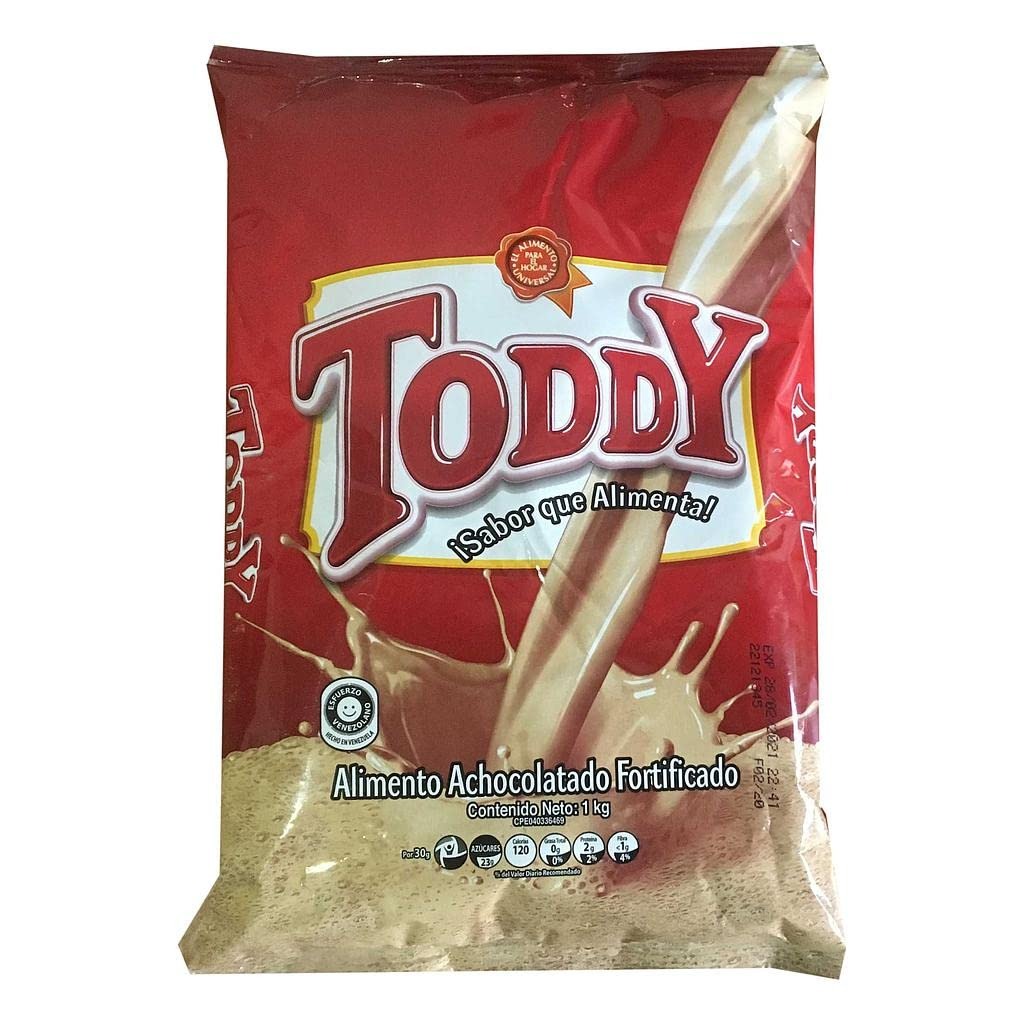
Item Name: Toddy Drink– Chocolate Powder Drink Mix (1Kg Bag) Filled of Vitamins and Minerals that Fortifies with the best chocolate Flavor, 100% Venezuelan Cacao, the best of the world (3 Pack / 3Kg TOTAL)
Bullet Point 1: THE BEST CHOCOLATE DRINK MIX OF THE WORLD, PERFECT TO COMMIMENT WITH ALL THE FAMILY AND FRIENDS contains 3 Bag of 1Kg Each of Toddy Chocolate Powder Drink, 3 Kg in total.
Bullet Point 2: TODDY THE BEST CHOCOLATE BEVERAGE EVER It´s a very fine powder that result from the mixture of various types of cocoa with different types of malts, sugar, a touch of skim milk powder and vanilla. All this accompanied by a significant amount of vitamins and minerals that represent fortification.
Bullet Point 3: TODDY, FLAVOR THAT FORTIFIES AND EASY OF PREPARE - Is the key to sweeten your days, whether in the morning or in the afternoon, hot or cold, alone or to accompany a dessert. Add two or three tablespoons of Toddy to a glass of cold milk with ice in the glass or hot for rainy days. Too you can add additional ingredients like whipped cream, cinnamon, coffee, condensed milk, rum, whatever you want.
Bullet Point 4: THE FLAVOR THAT WILL TRANSPORT YOU TO VENEZUELA AND YOUR CHILDHOOD An iconic chocolate drink of Venezuela, Toddy has accompanied whole generations with its savory taste. Easy to prepare and a life-saver for many parents
Bullet Point 5: TODDY, POWDERED TEMPTATION Have a little taste of Toddy the original and traditional Venezuelan chocolate Beverage, based on chocolate and malt, the favorite of all the family, perfect at breakfast to start your day with energy and pure joy
Product Description: <b> Toddy </b> It is an important drink for Venezuelans because it represents something special in each one and in addition to being an important reference for your palate: moments between loved ones, walks where the way it was served had a value. Kids grew up drinking Toddy when coming back from school, while watching TV or before going to bed. No surprise: they don't stop drinking it when they grow up! <br/> <br/> <b> The secret of its flavor: </b> Its formula has remained unchanged over time: a very fine powder that results from the mixture of various types of cocoa with different types of malts, sugar, a touch of powdered milk skim and vanilla. All this accompanied by a significant amount of vitamins and minerals that represent fortification. It also has a unique, delicious flavor that can be prepared in various ways. For many Venezuelans, Toddy is the key that allows to sweeten their days, either in the morning or in the afternoon, hot or cold, alone or to accompany a little dessert. <br/> <br/> Toddy is a brand developed by Alimentos Polar, an industrial conglomerate dedicated to the production and distribution of food in Venezuela, has leading brands recognized in each market segment, which thanks to their high quality are preferred by a large part of the population. <br/> <br/> On the occasion of its 75 years in the market, the brand saw the opportunity to expand into the cookie category with Toddy Chips and in March 2016 it entered the ice cream category with Helados Efe, developing, Efe Toddy. <br/>
Value: 105.8219
Unit: Ounce

Price: 57.77